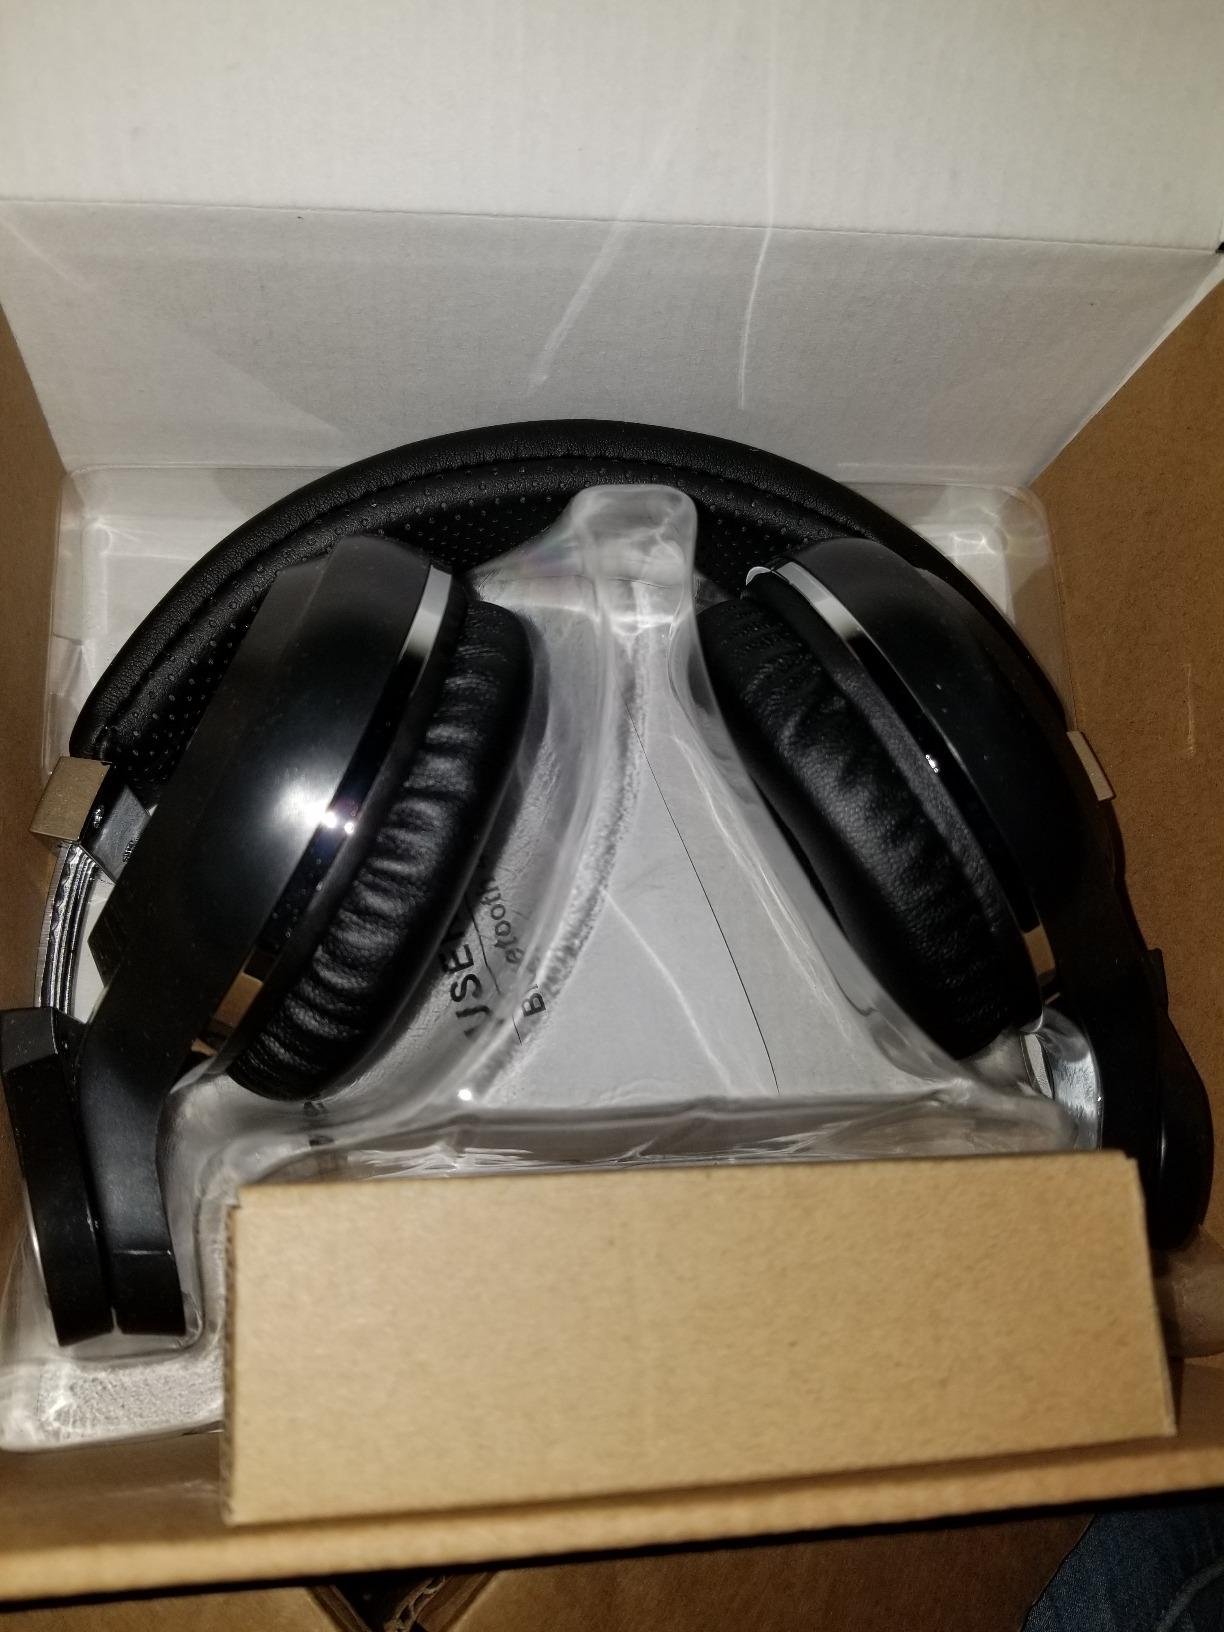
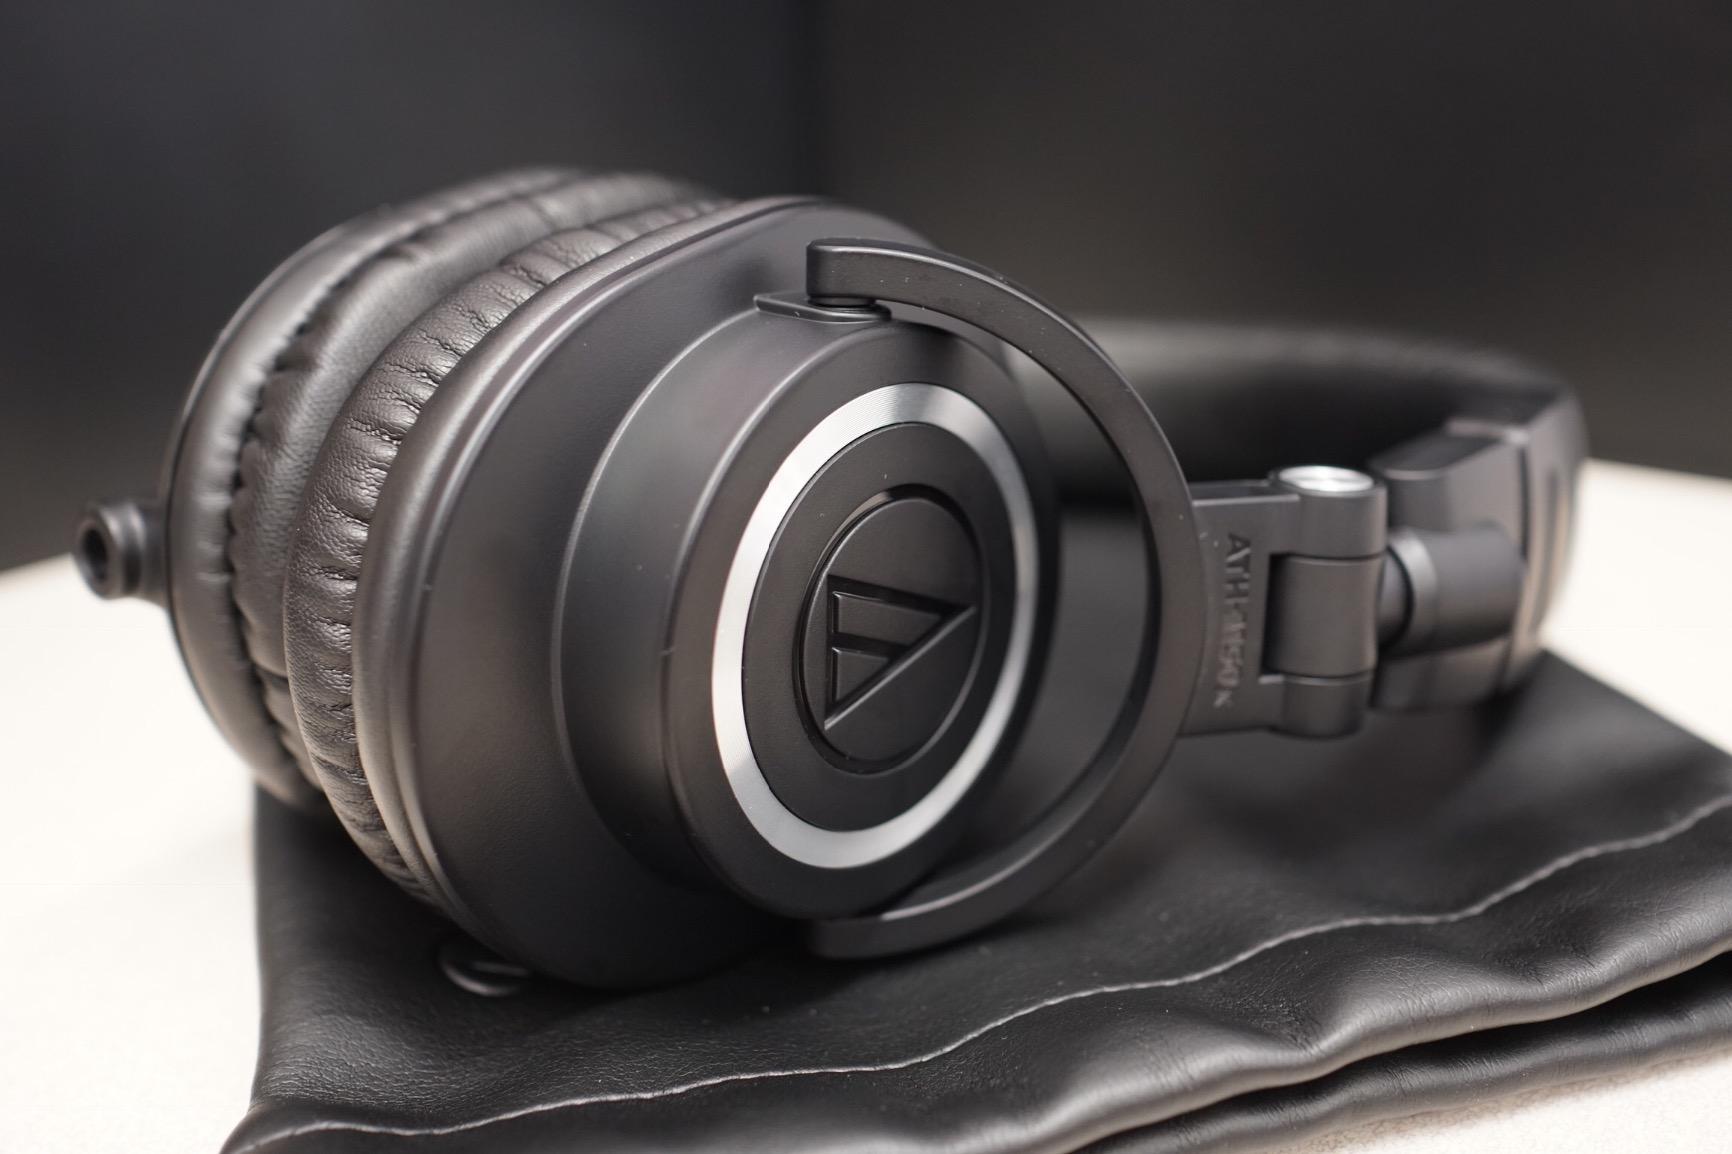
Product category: headphones
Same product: no